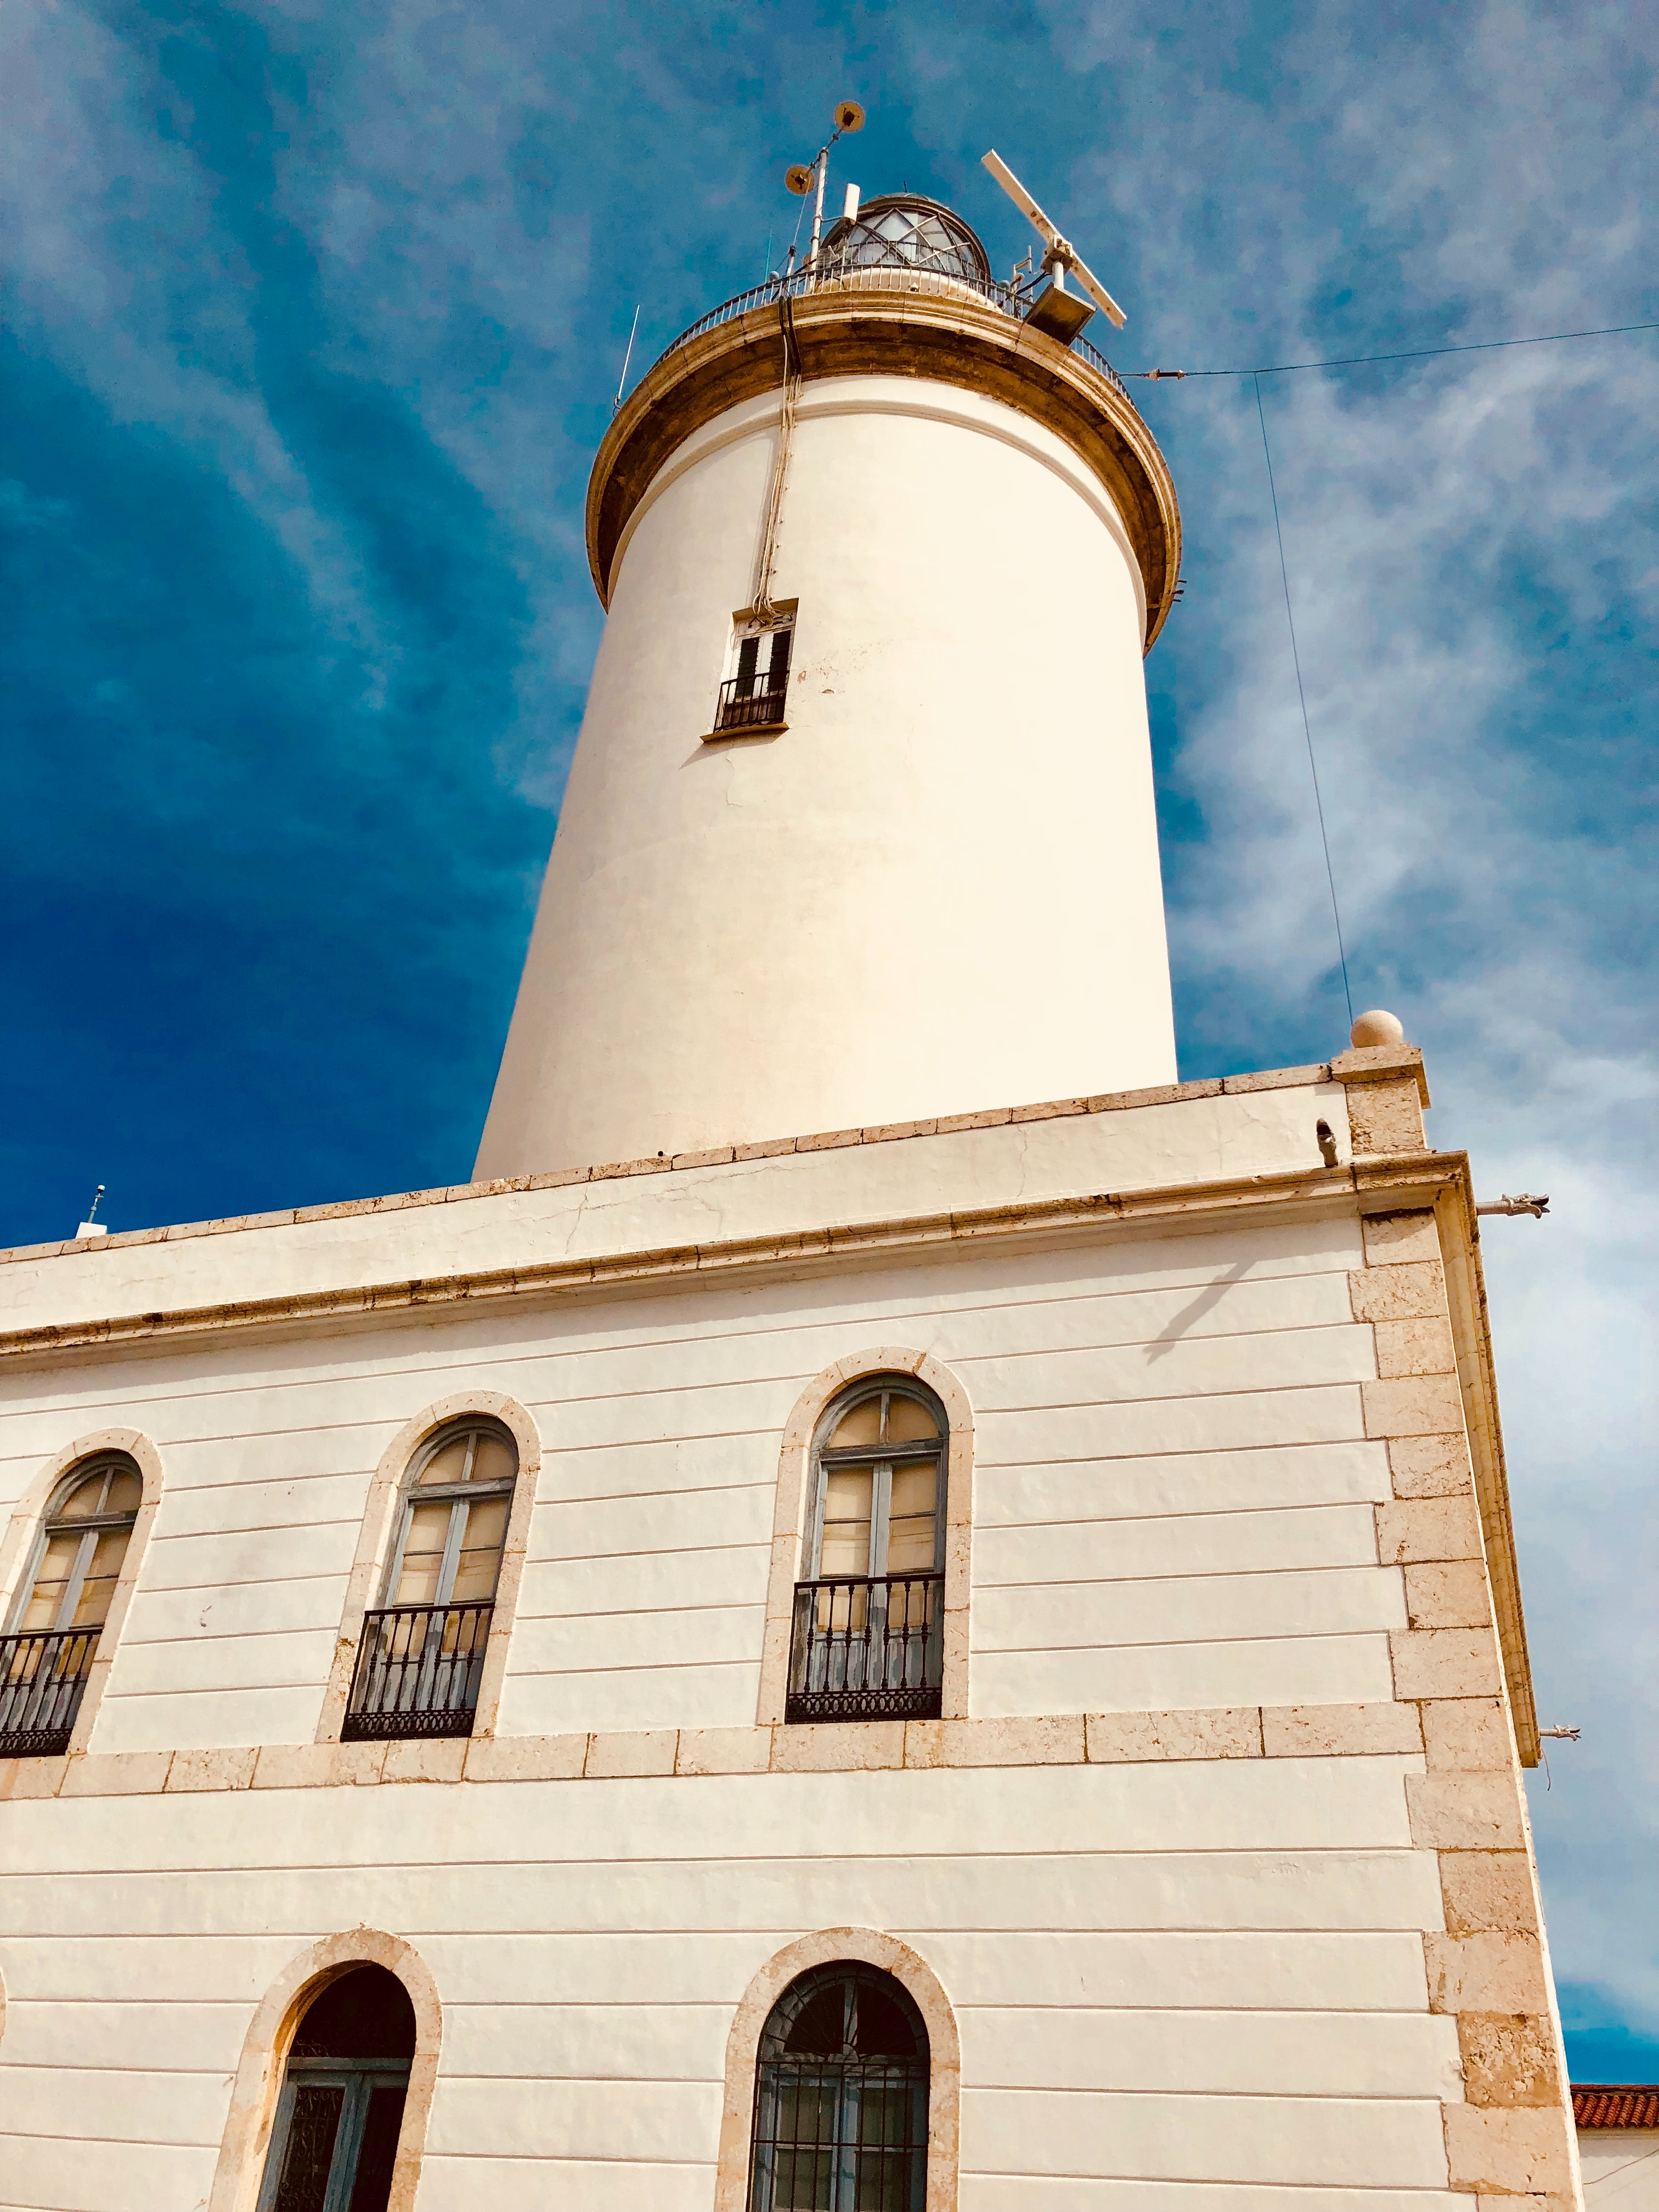
lighthouse, blue, tower, sky, landmark, architecture, beacon, house, building, sea, facade, vacation, coast